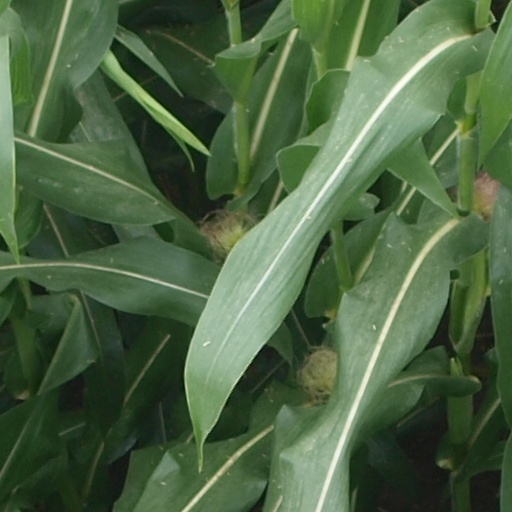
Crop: maize; corn